GE U26C

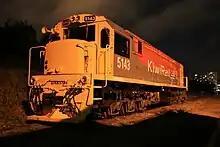
DXB 5143 at Mainline Steam Parnell, Auckland

A total of 49 units of the U26C model were built for the New Zealand Railways Department as the DX class, 15 of them in 1971, and a further 34 in 197576. The initial road numbers of these locomotives were 2600–2648.